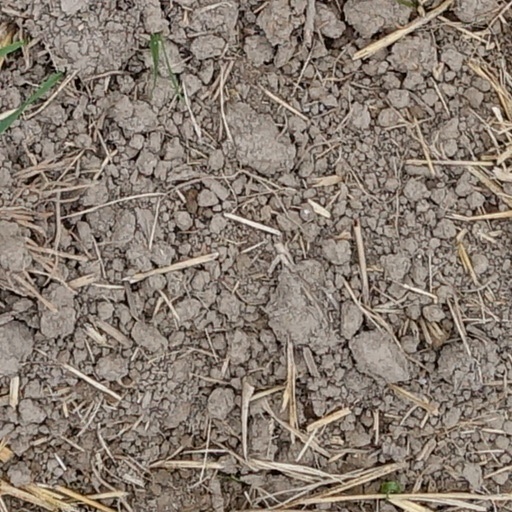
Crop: wheat